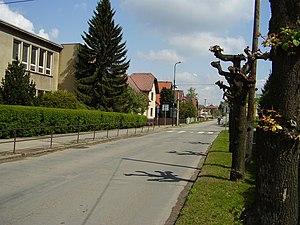
Čerčany est une commune du district de Benešov, dans la région de Bohême-Centrale, en Tchéquie. Sa population s'élevait à 2 917 habitants en 2020.